Robert Tatton

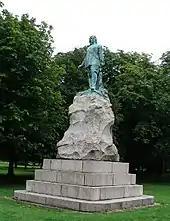
Statue of Oliver Cromwell, facing Wythenshawe Hall

Robert escaped and made his way to Chester, where in 1645 he was made High Sheriff of the county of Cheshire but he was forced to flee from the city early the following year when it too was besieged by Parliamentary forces. This time he made for Oxford, where King Charles I was in residence, but it fell only a few months later on 24 June 1646, effectively ending the war.